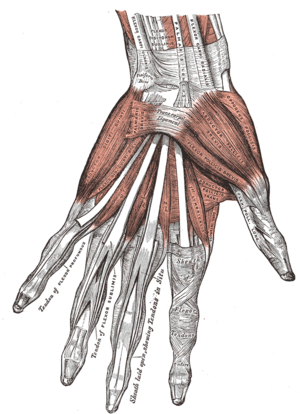
La main est l’organe préhensile effecteur situé à l’extrémité de l’avant-bras et relié à ce dernier par le poignet. C'est un organe capable notamment de saisir et manipuler des objets. Chez l'homme, la main est un organe extrêmement développé et important, elle dispose d'une palette d'actions très large. Située à l'extrémité des deux membres supérieurs, chaque main possède cinq doigts qui apportent une contribution majeure au sens du toucher.